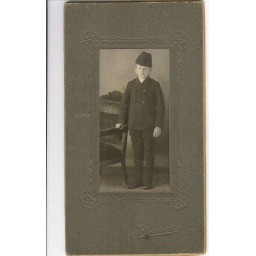
18 - Young boy with hat, standing by chair